Salin Monastery

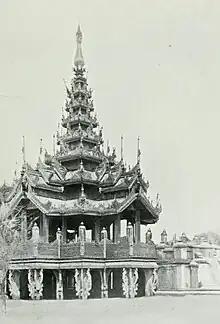
Salin Monastery

Salin Monastery is a royal Buddhist monastery in Mandalay, Burma, known for its indigenous wooden carvings. The monastery was built under the patronage of the crown princess Salin Supaya. Salin Monastery was located north of Mandalay Palace, near the racetrack.